Airliner

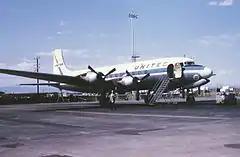
United Airlines DC-6, Stapleton Airport, Denver, September 1966

Metal airliners came into service in the 1930s. In the United States, the Boeing 247, and the 14-passenger Douglas DC-2, flew during the first half of the decade, while the more powerful, faster, 21–32 passenger Douglas DC-3 first appeared in 1935. DC-3s were produced in quantity for the Second World War and were sold as surplus afterward, becoming widespread within the commercial sector. It was one of first airliners to be profitable without the support of postal or government subsidies.